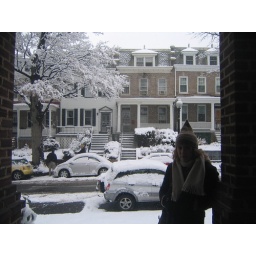
in elf hat, standing on the front porch on kenyon street